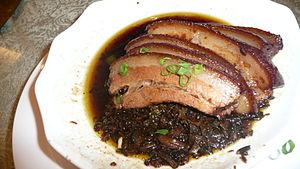
la kou rou est un plat chinois, généralement à base de porc, mais parfois aussi de chèvre, cuit à la vapeur pendant plusieurs heures.